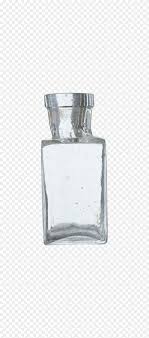
Label: glass